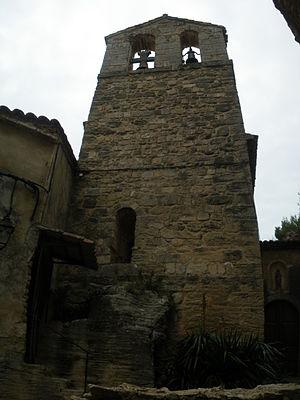
Clocher de l'église Saint Pierre et Saint Paul, à la Roque sur Pernes, Vaucluse, France
La Roque-sur-Pernes est une commune française située dans le département de Vaucluse, en région Provence-Alpes-Côte d'Azur.